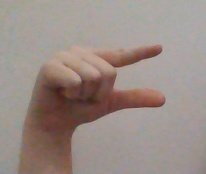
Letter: dal